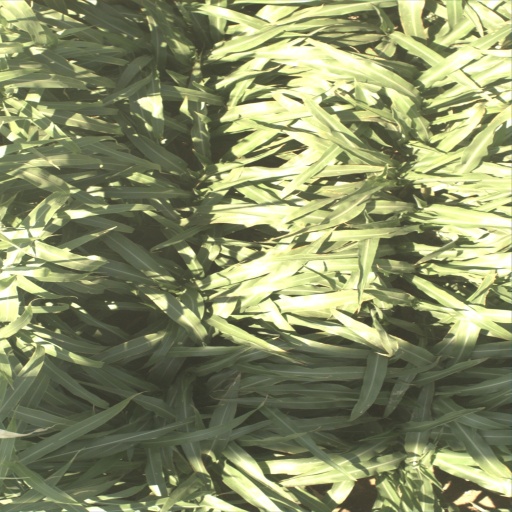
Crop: sorghum